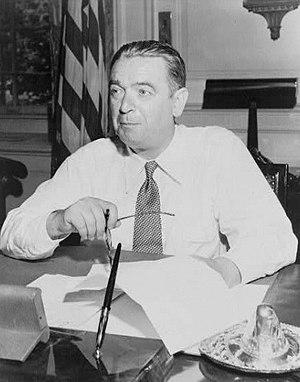
William O'Dwyer est un homme politique américain, membre du parti démocrate qui fut le 90ᵉ maire de New York de 1946 à 1950.